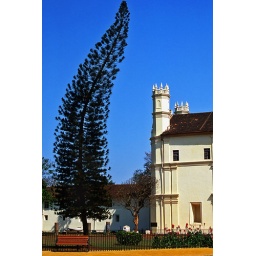
Curved tree and building in India